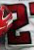
Number: 2